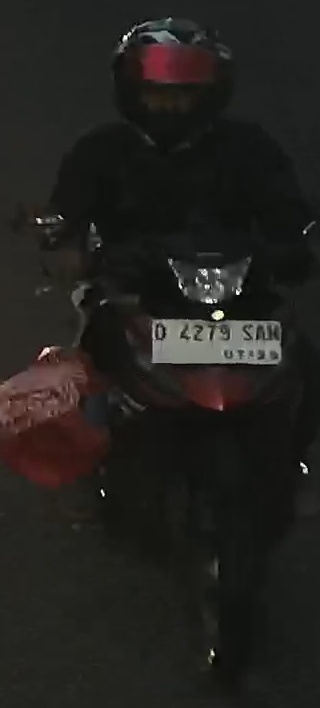
person-with-helmet: 1
person-without-helmet: 0